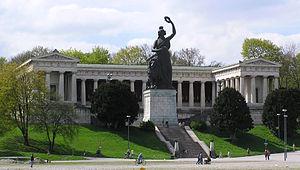
La Bavaria est une allégorie féminine de la Bavière. Elle en est également la sainte patronne.
Le Ruhmeshalle est un temple dorique à trois ailes, commandé par le roi Louis Iᵉʳ de Bavière et dessiné par Leo von Klenze, qui se trouve sur la Theresienwiese à Munich. Avec la Bavaria, une statue allégorique de la Bavière, dont il est indissociable, il forme la partie principale du complexe du Bavariapark.